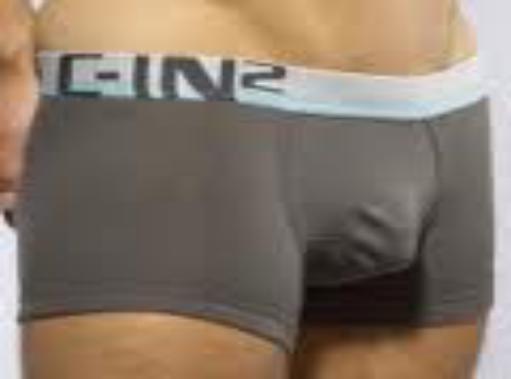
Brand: C-IN2
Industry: Clothes